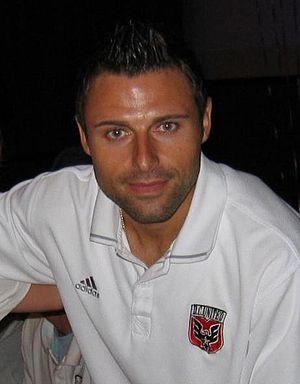
Dmytro Kovalenko est un footballeur ukrainien, né le 28 août 1977 à Kiev, en RSS d'Ukraine.